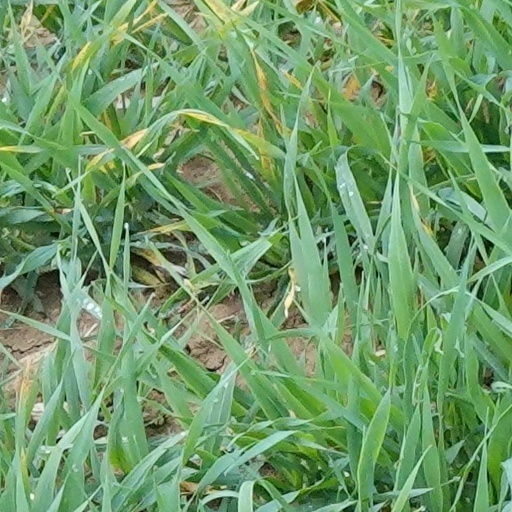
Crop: wheat